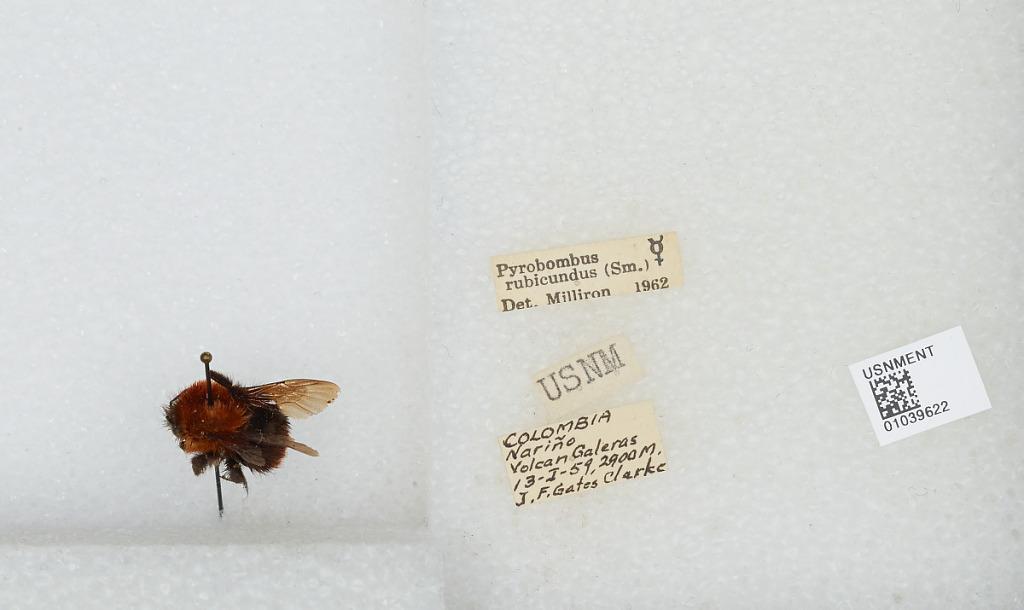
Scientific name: Bombus (Rubicundobombus) rubicundus Smith
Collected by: J. Clarke
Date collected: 1959-1-13
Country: Colombia
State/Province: Narino
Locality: Galeras Volcano